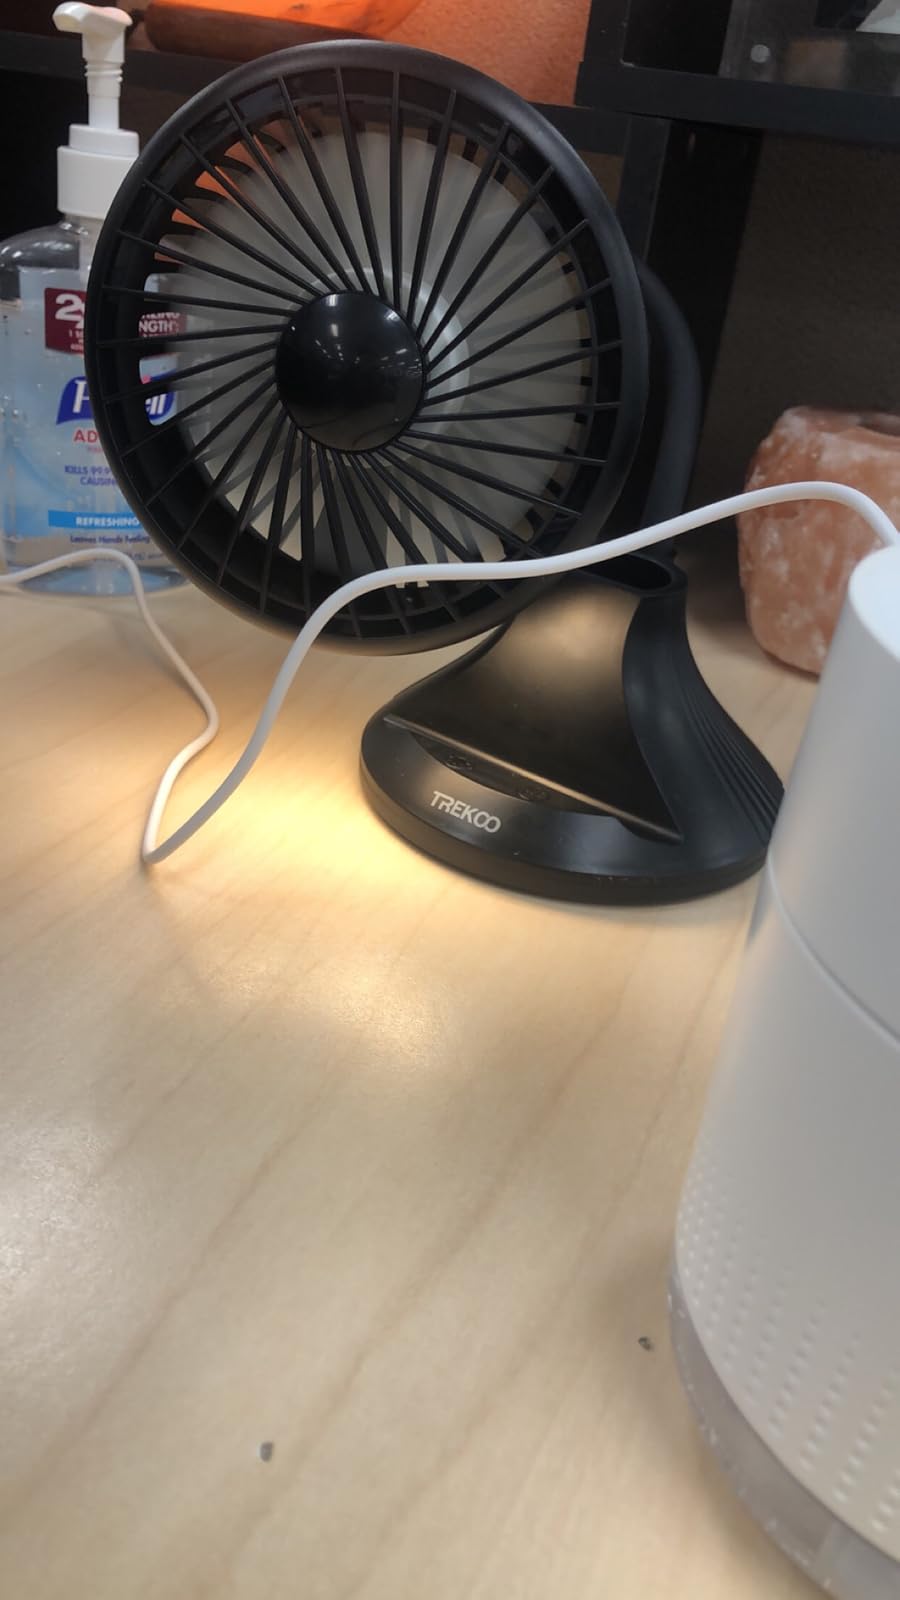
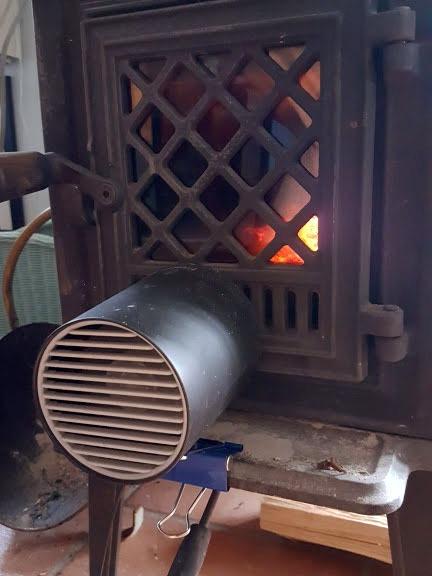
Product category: fan
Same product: no